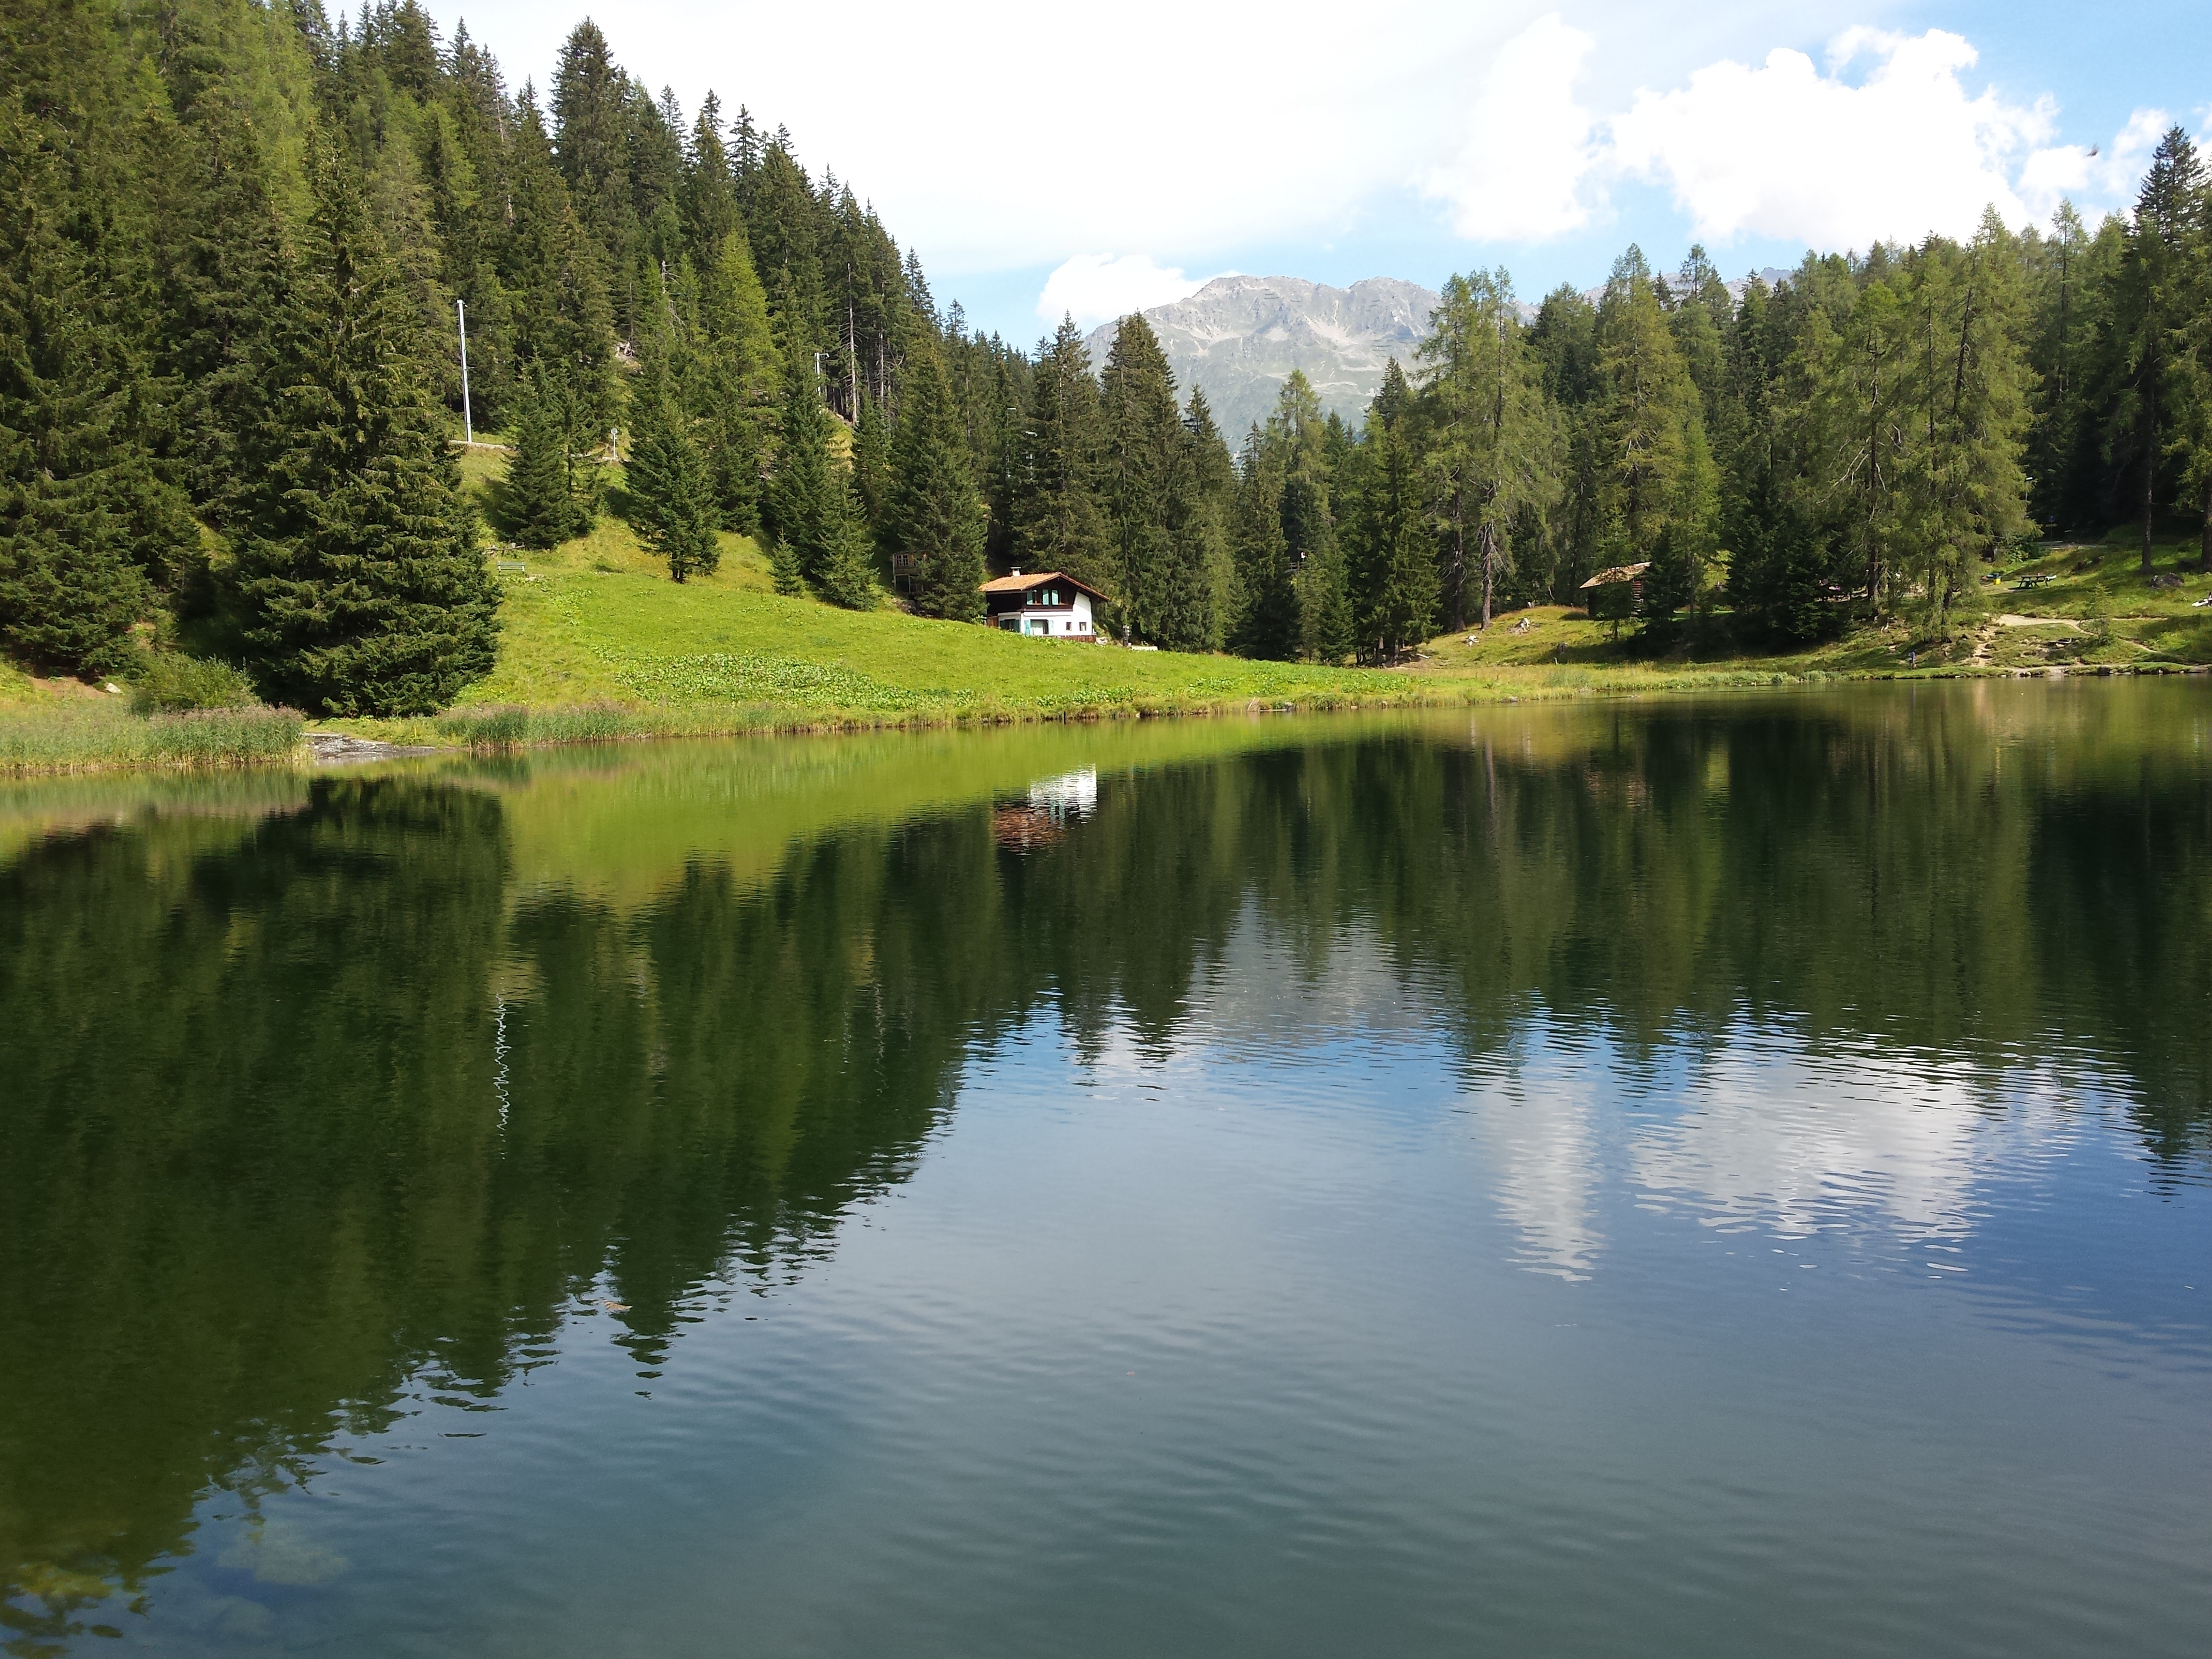
tree, water, nature, wilderness, mountain, meadow, lake, pond, reflection, reservoir, body of water, loch, tarn